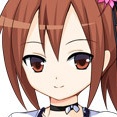
Portrait style: Anime Portrait